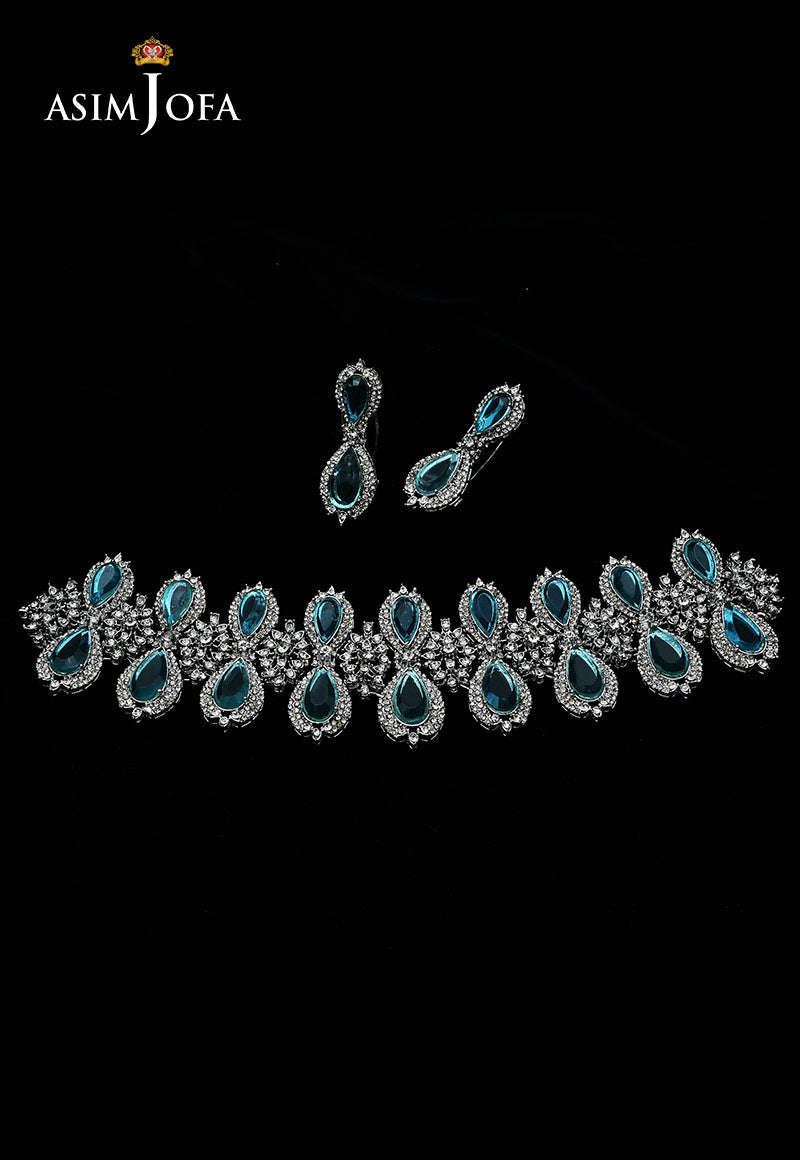
blue crystal necklace and earring